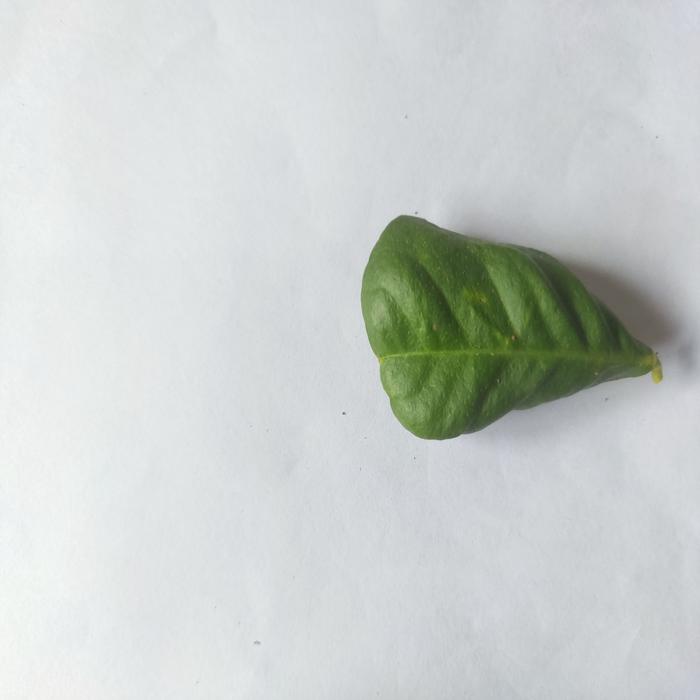
Crop: Lemon
Leaf condition: Leaf_Curl